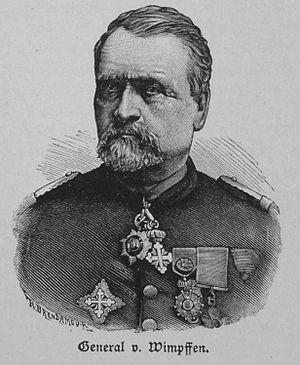
Wimpffen est le patronyme d'une Maison d'extraction chevaleresque. D'après Bernard Chérin, généalogiste et historiographe des Ordres du Roi : « L'origine de la Maison de Wimpffen se perd dans l'Antiquité. Elle a été longtemps distinguée en Souabe et en Franconie. Des actes très authentiques, tirés des archives de Nuremberg, prouvent que cette Maison était déjà connue dès le XIᵉ siècle, qu'elle y possédait des biens considérables et qu'elle y tenait un des premiers rangs; mais l'époque la plus commune à laquelle on puisse remonter la filiation est l'année 1363. »
L'armée dite de Châlons est une unité militaire française qui combattit durant la guerre franco-prussienne de 1870. Mise sur pied au camp de Châlons le 17 août 1870 à partir d'éléments de l'armée du Rhin dont elle est issue, elle sera engagée dans les combats sanglants de Beaumont et Sedan et disparaitra lors de la capitulation du 2 septembre 1870.